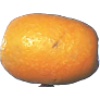
Label: kumquats